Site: brandenburg
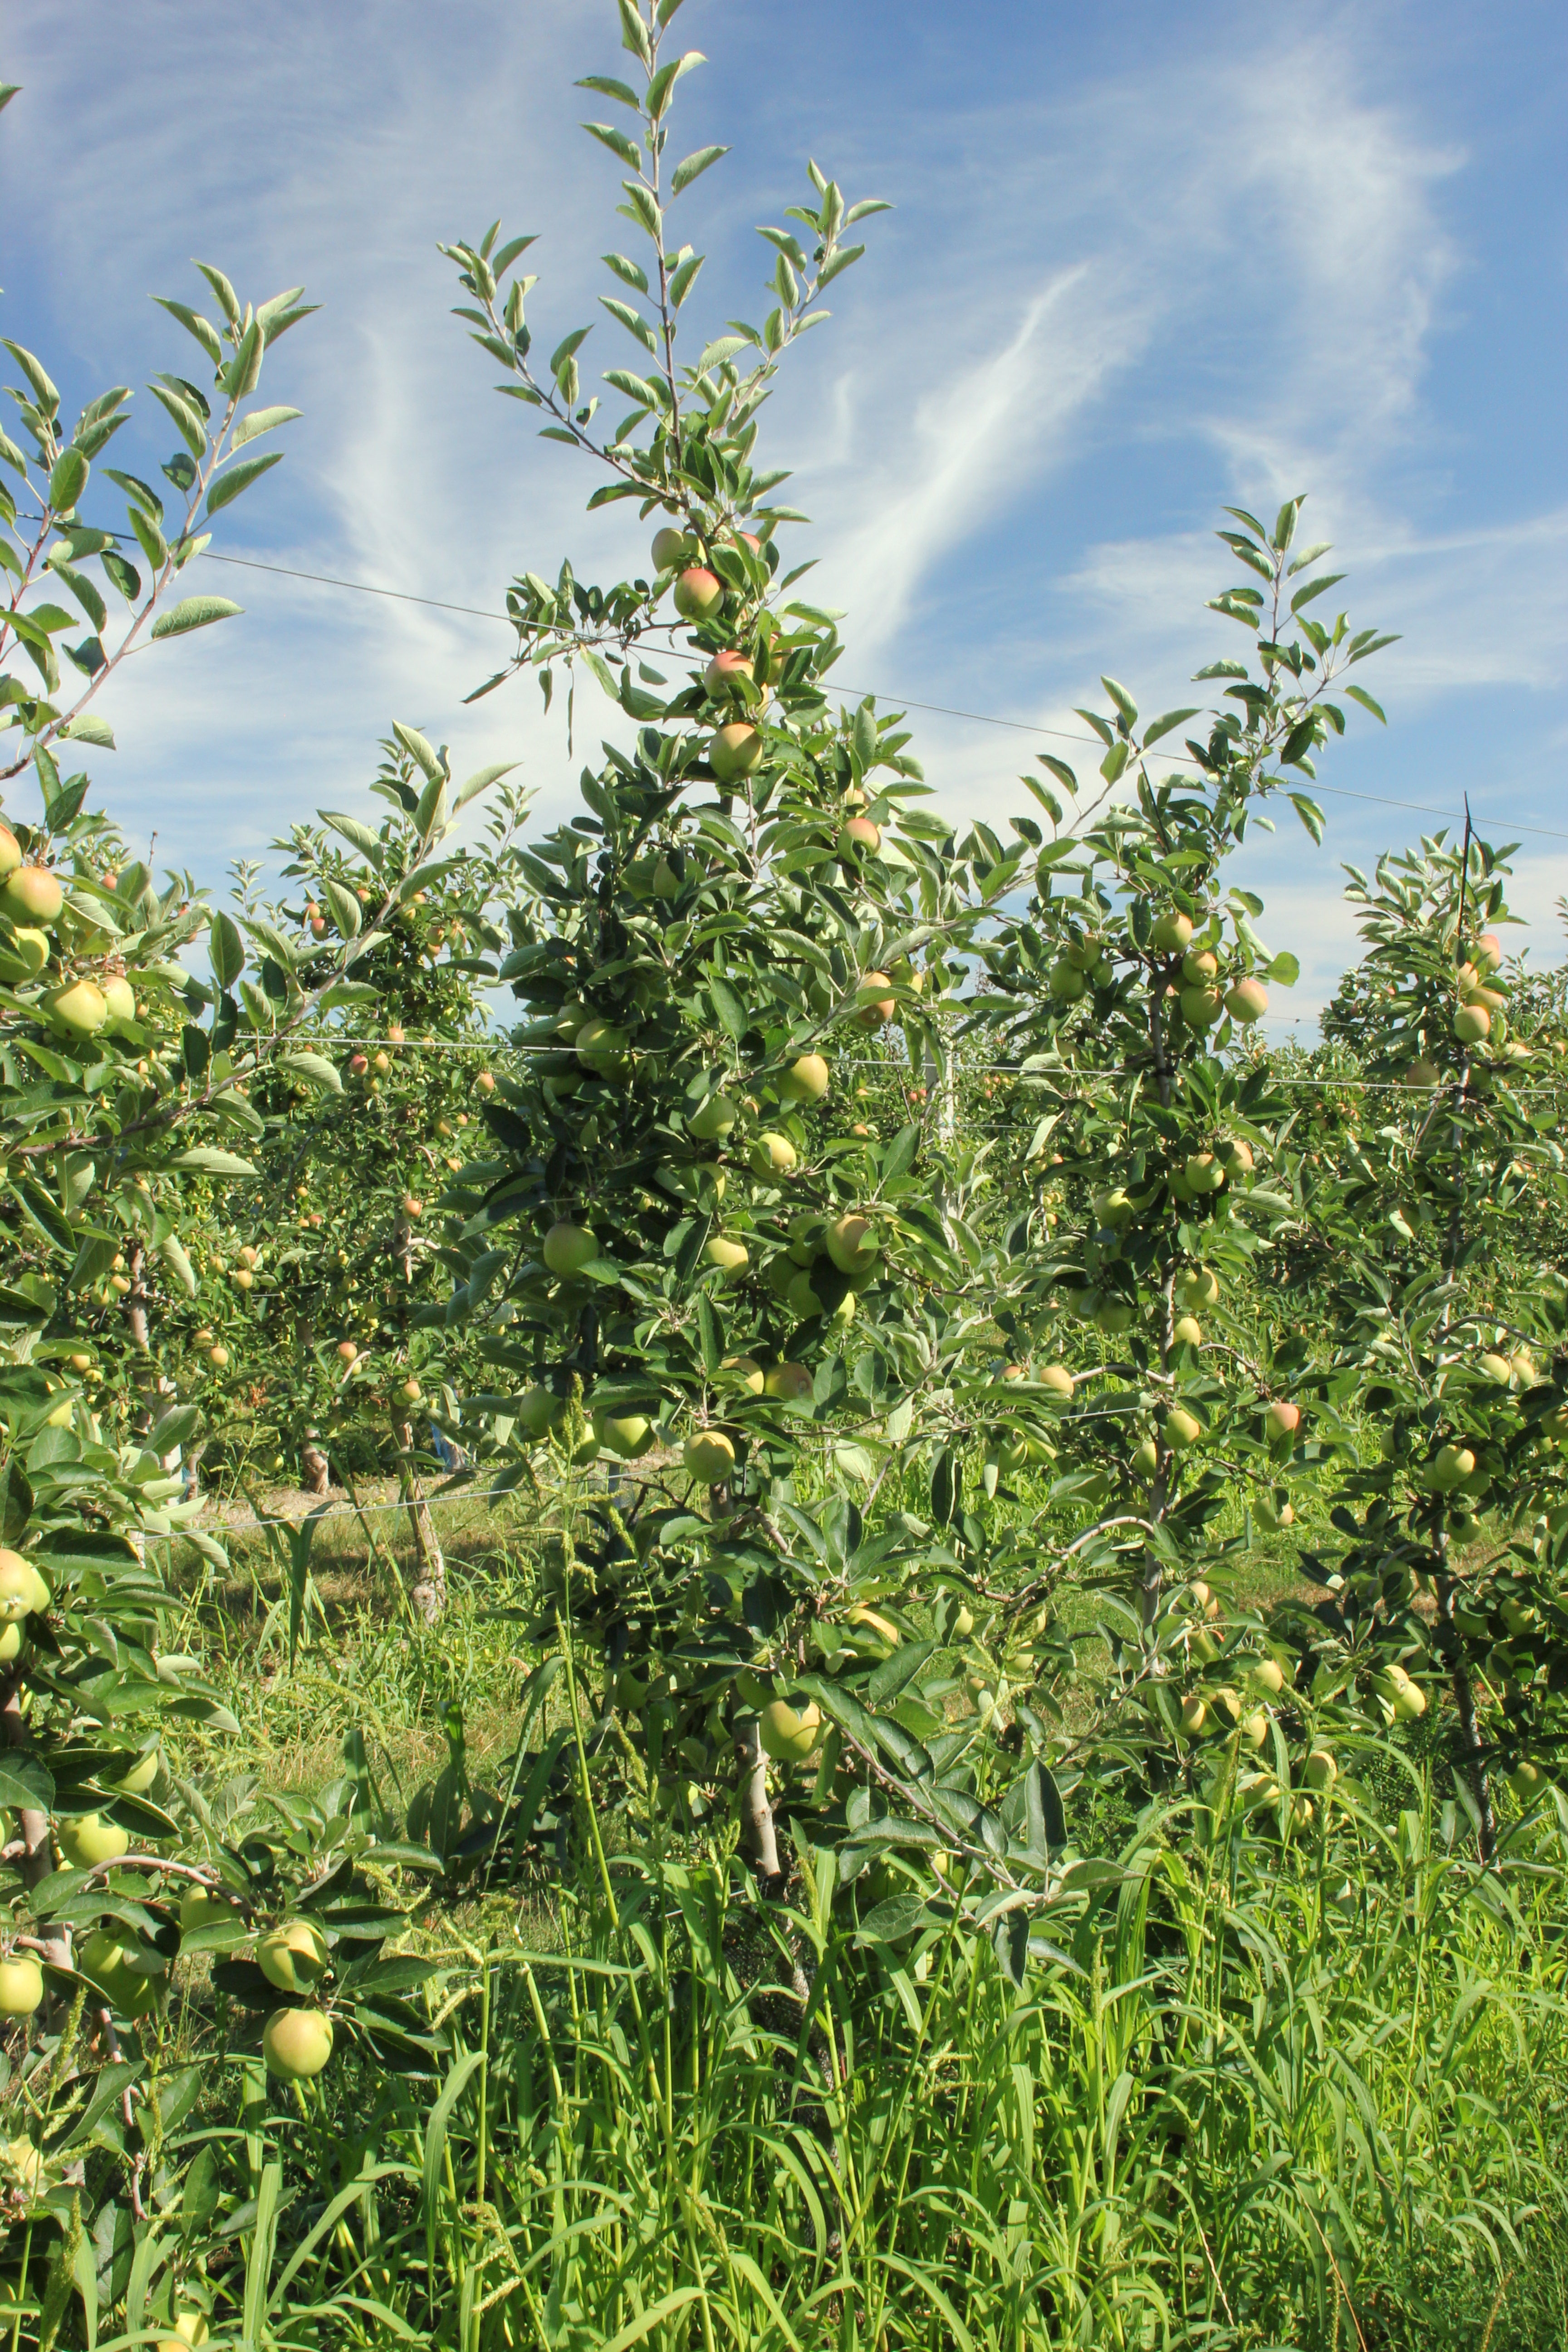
Growth stage (BBCH 77): Development of fruit